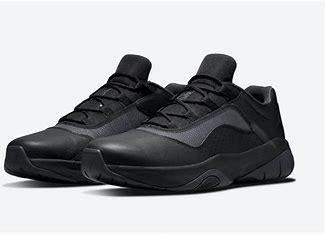
Brand: Jordan
Model: 11 Cmft